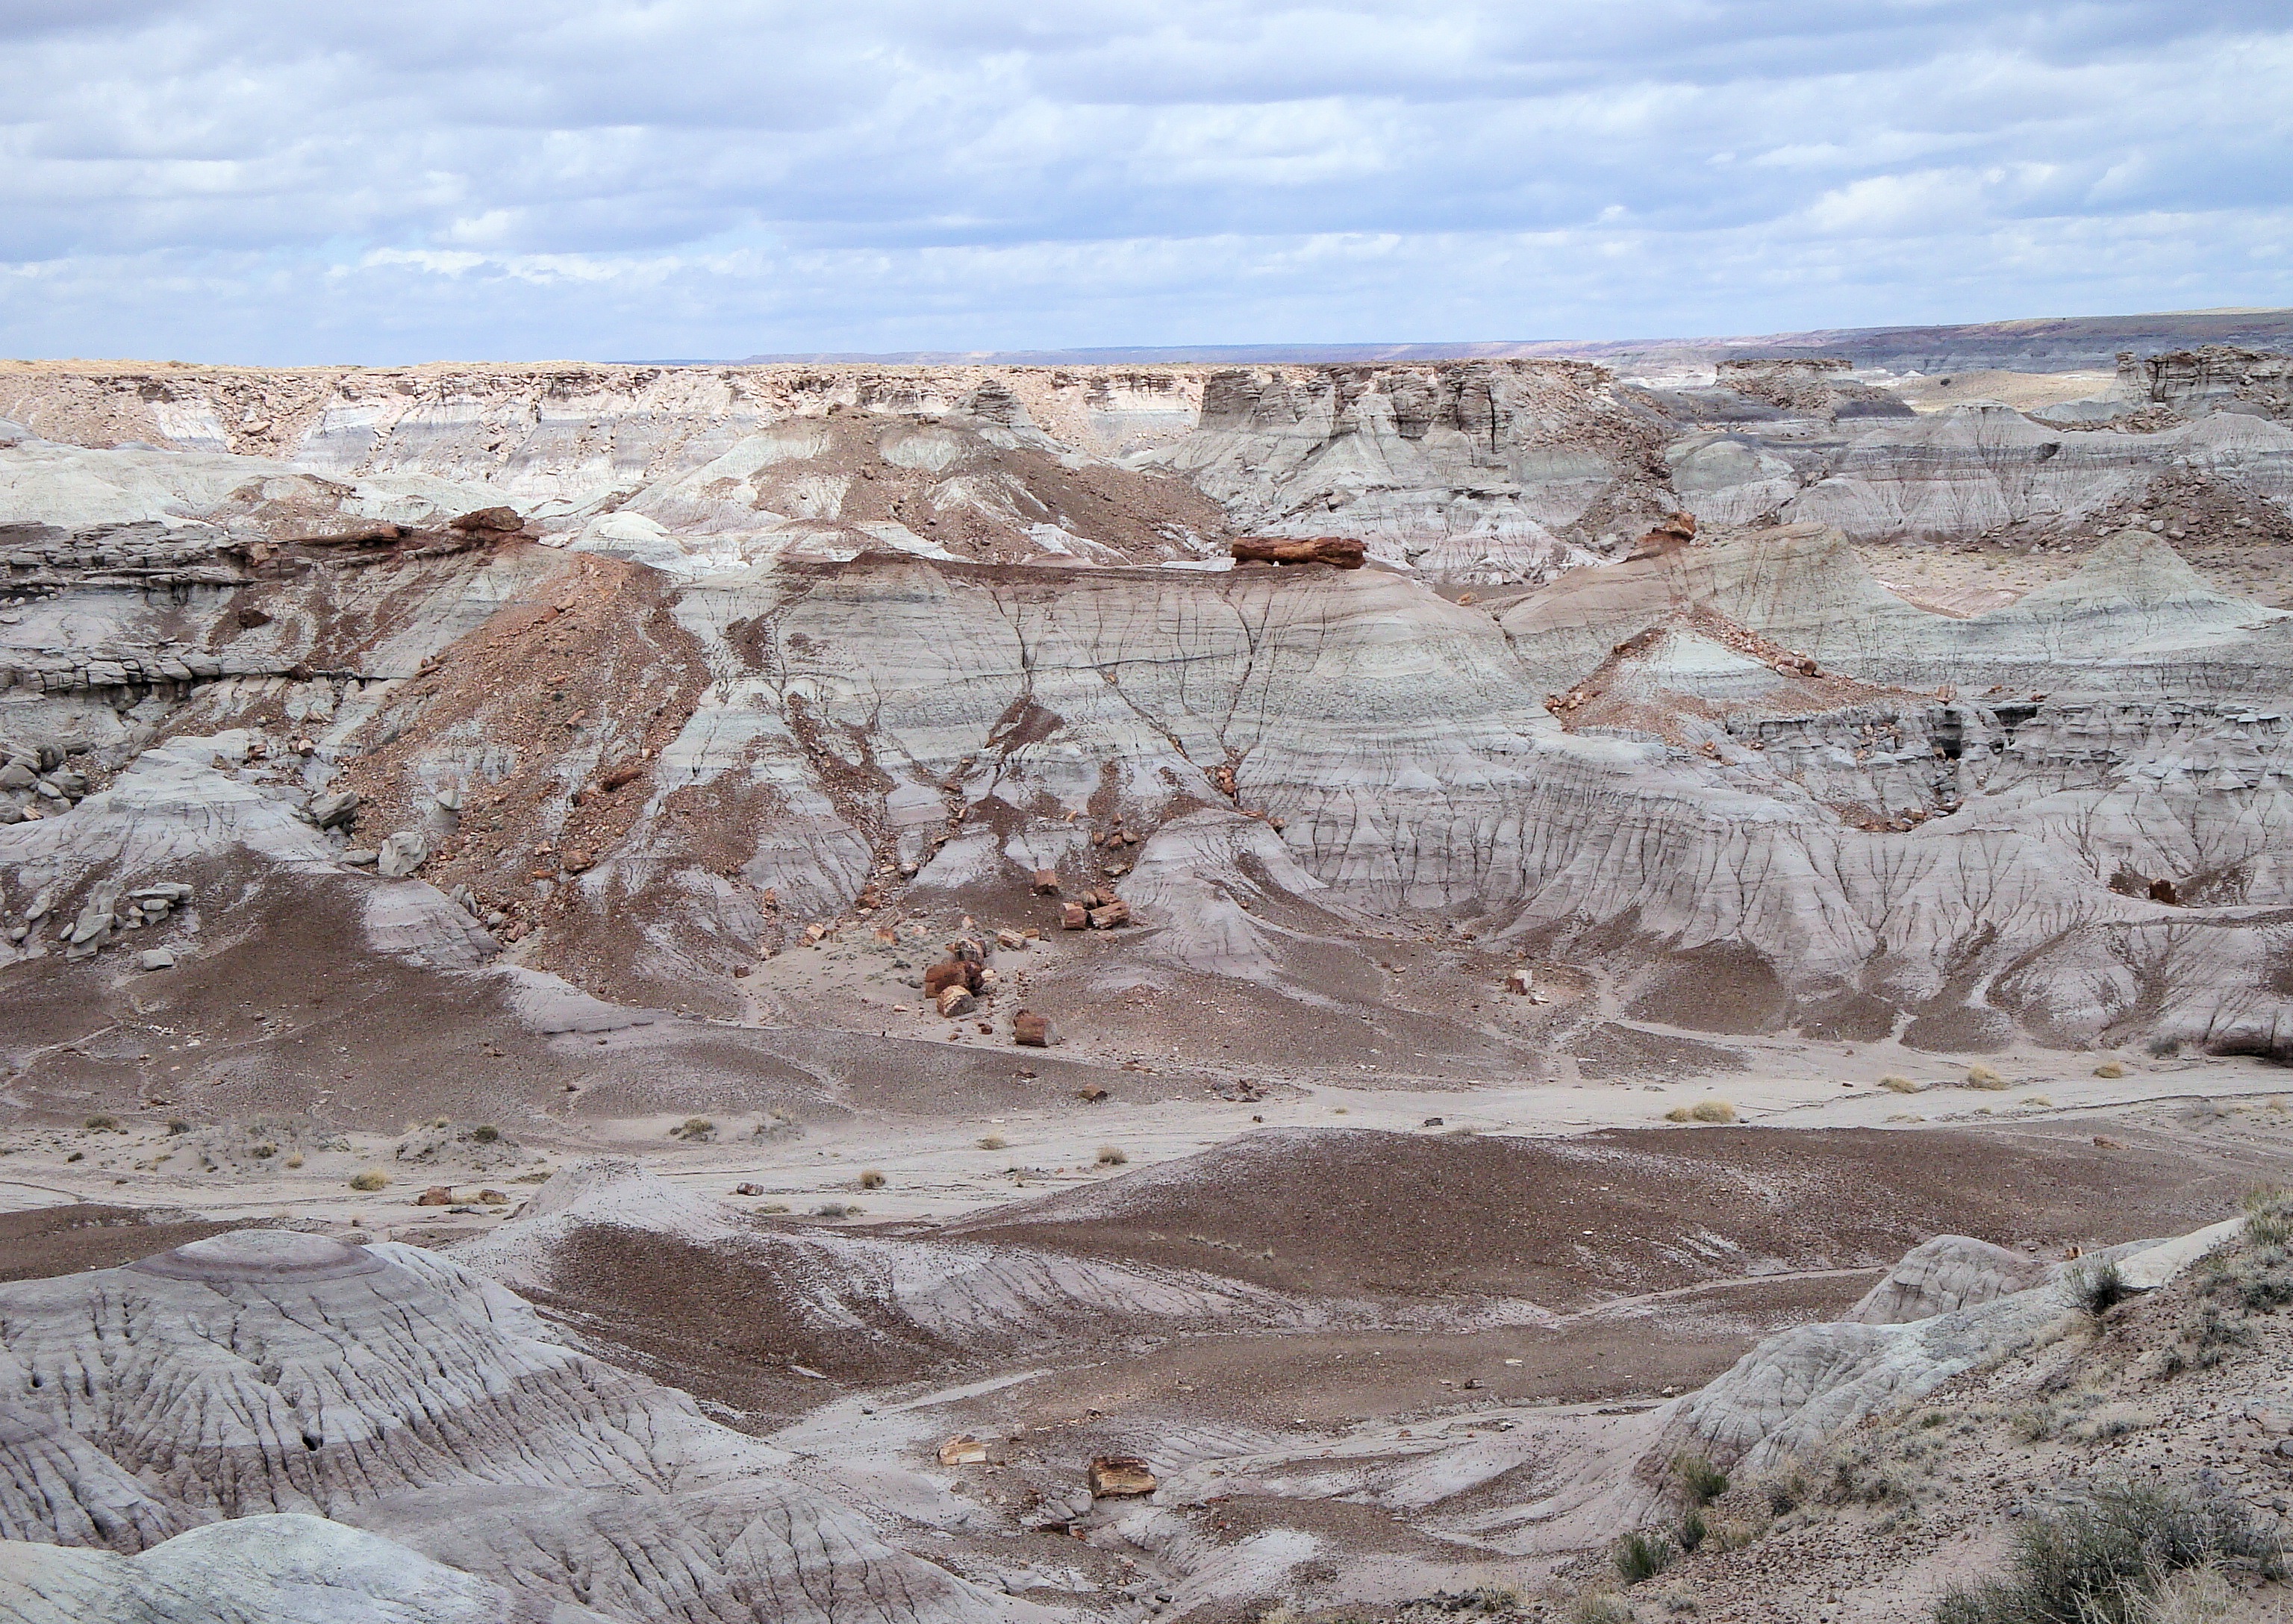
landscape, nature, rock, valley, formation, usa, america, terrain, national park, material, arizona, desert landscape, geology, badlands, plateau, petrified, fossils, quarry, wadi, landform, ancient history, petrified wood, geographical feature, petrified forest national park, araucarioxylon arizonicum, petrified trees